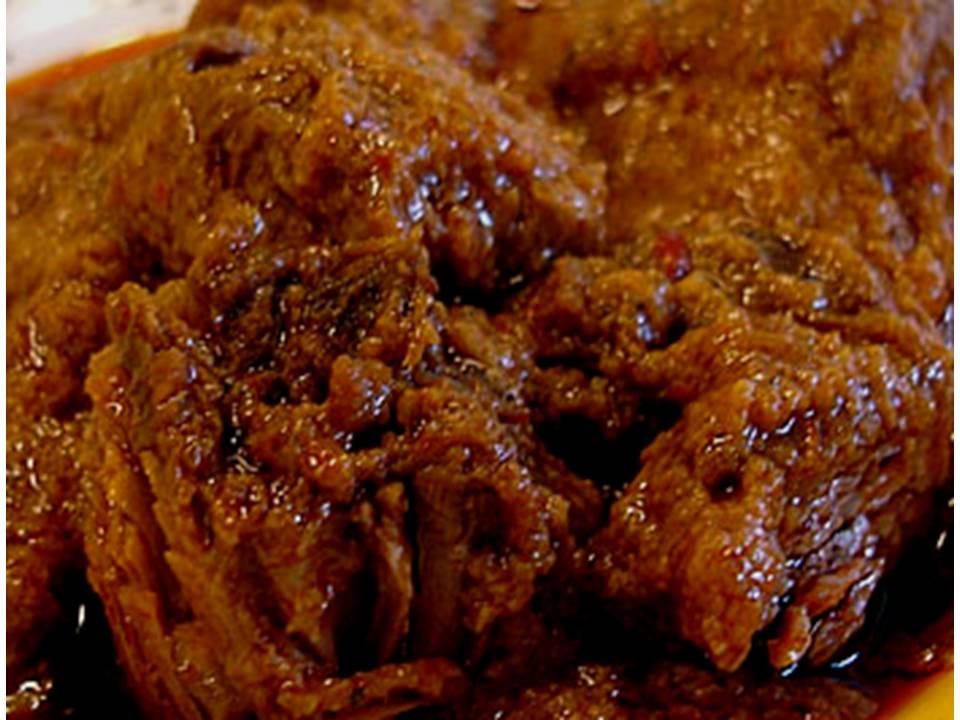
Label: daging_rendang